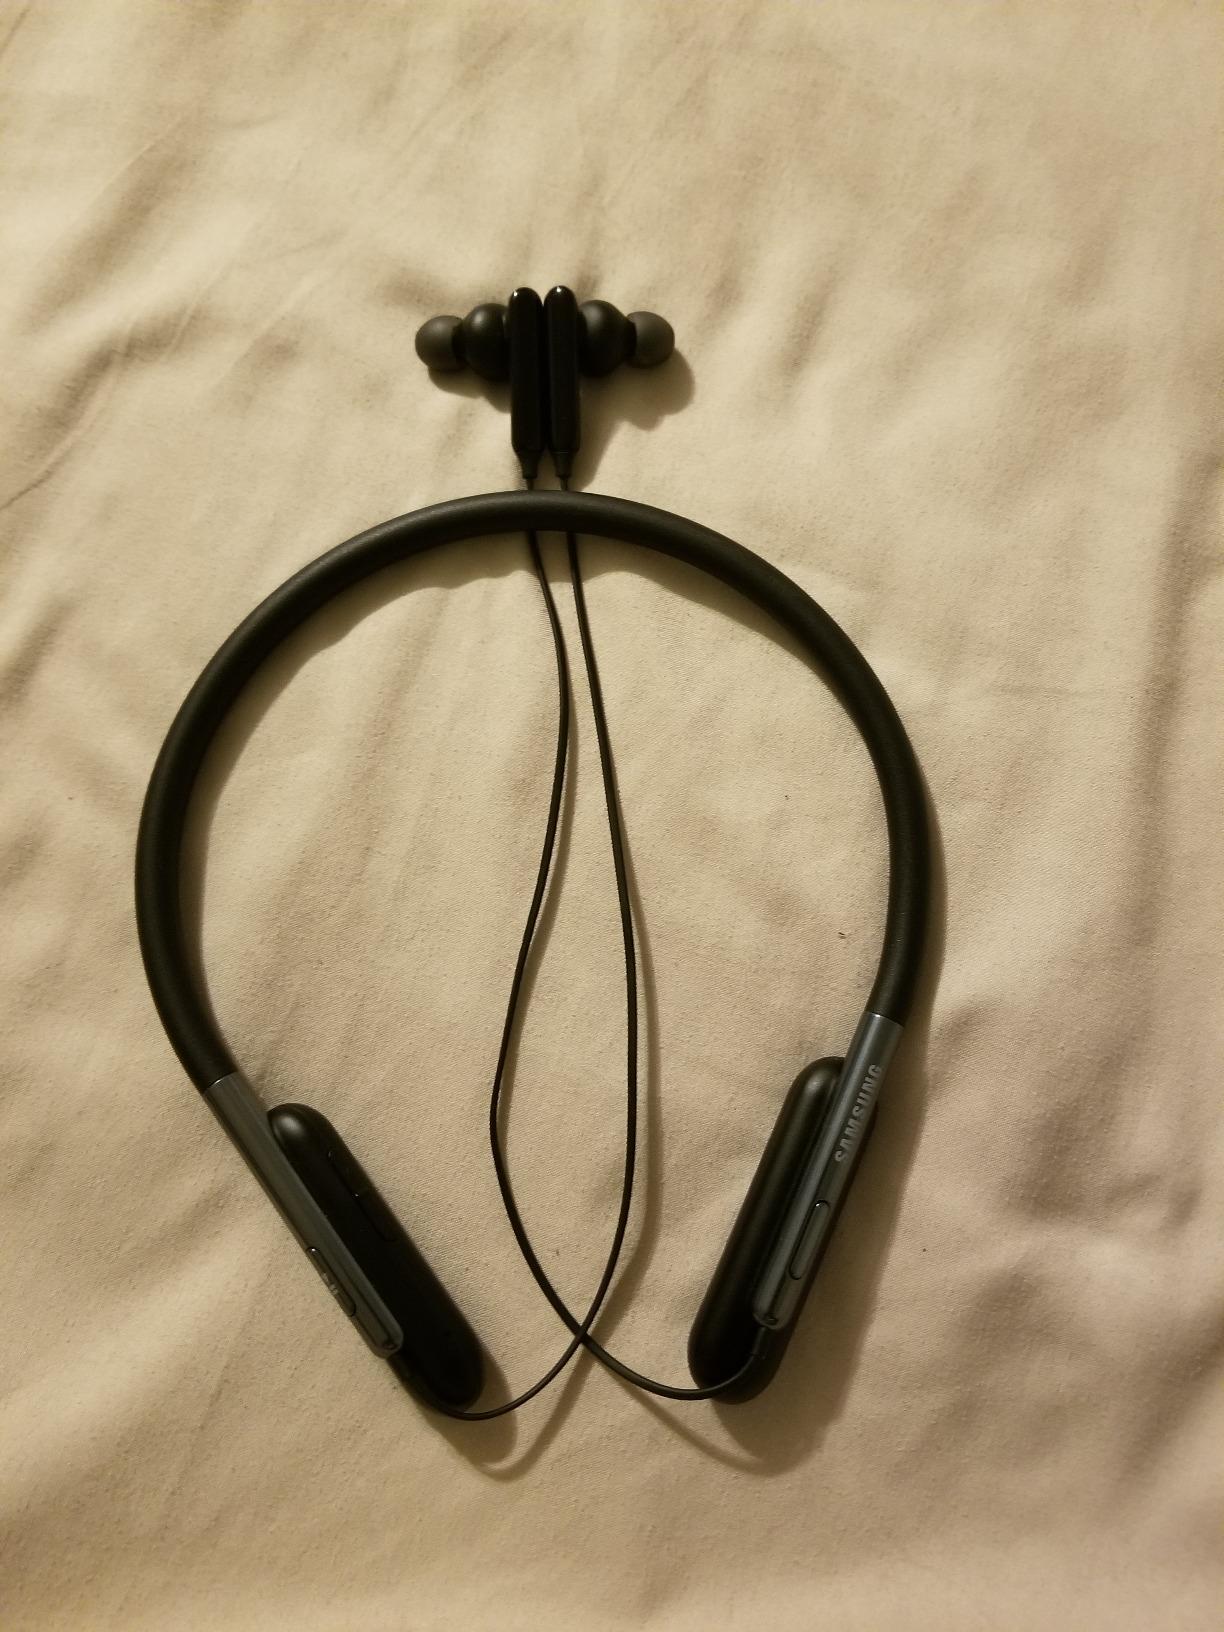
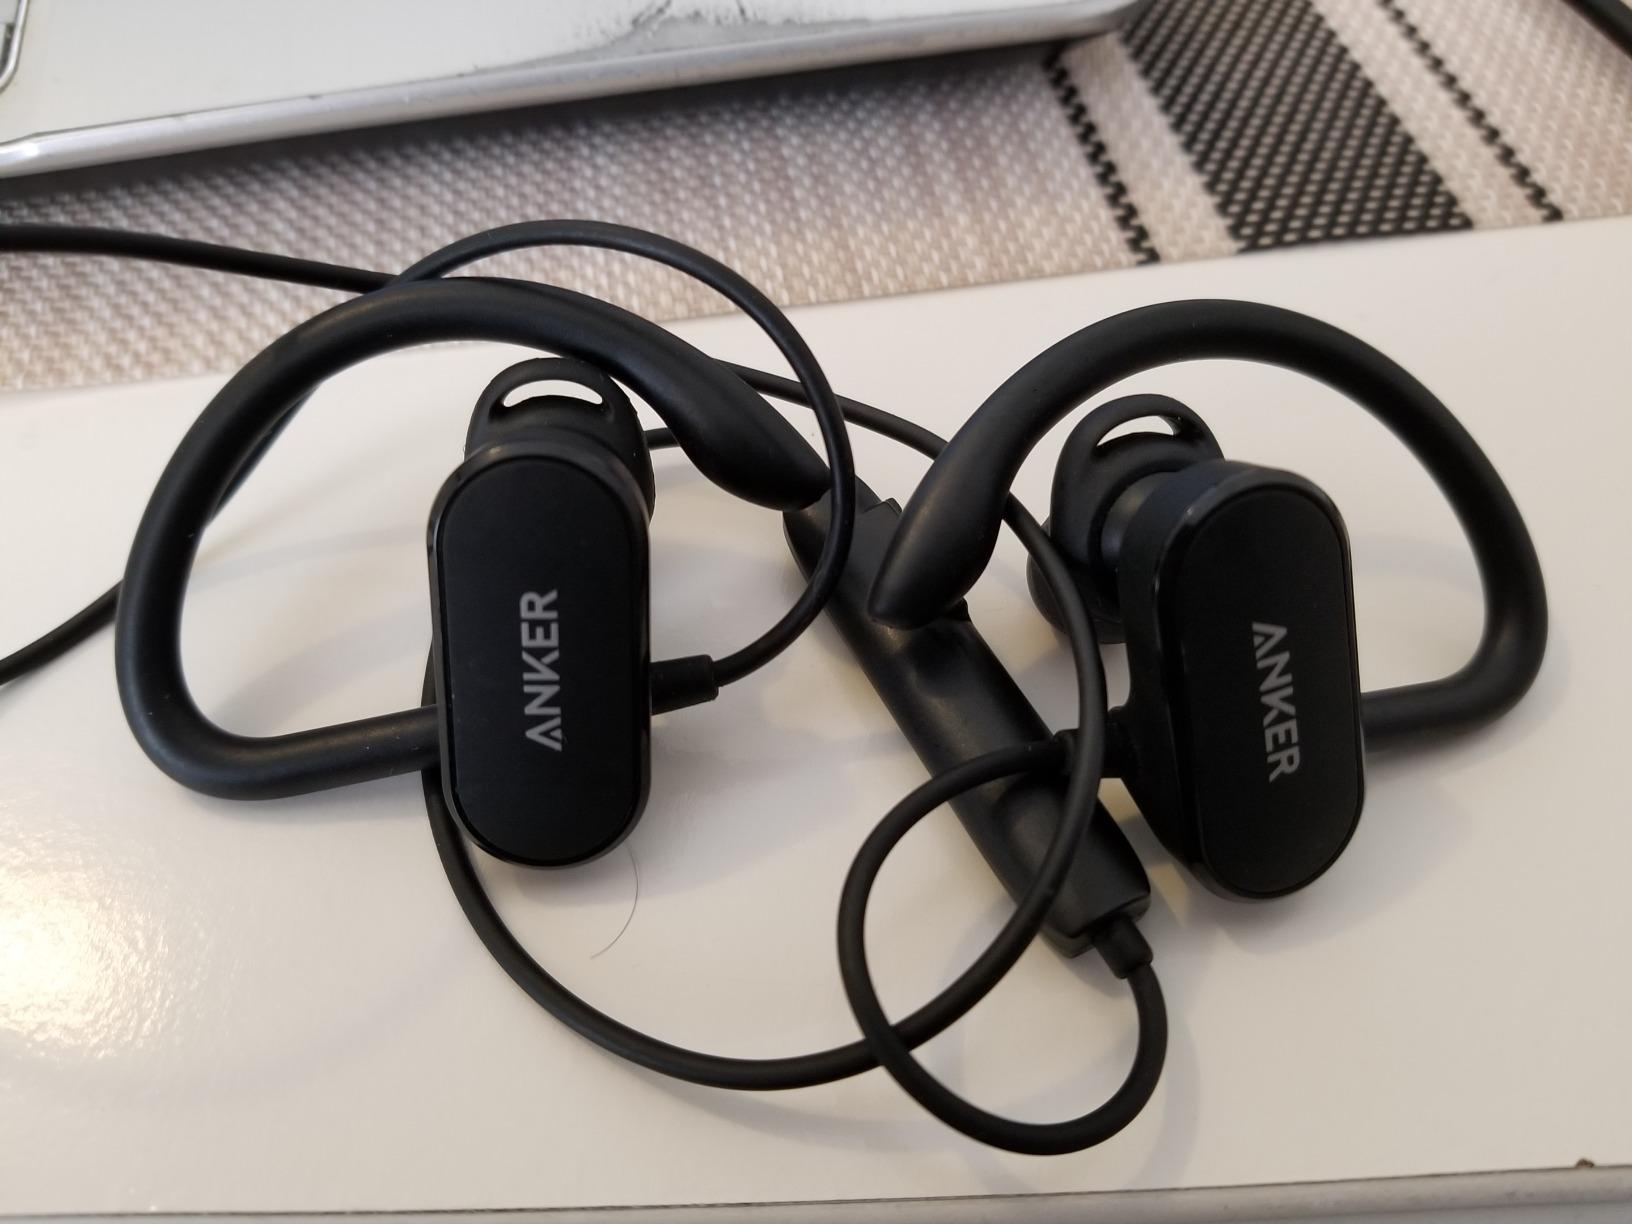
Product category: headphones
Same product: no